Rydlówka

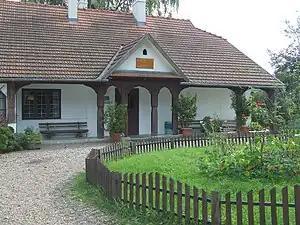

Regionalne Muzeum Młodej Polski "Rydlówka" is a museum in Kraków, Poland. It was constructed in 1894.